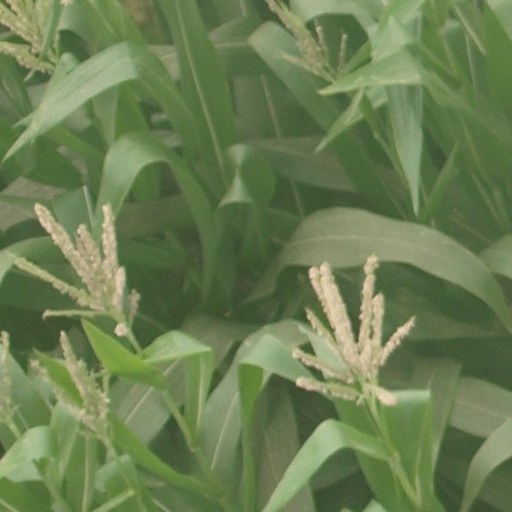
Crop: maize; corn